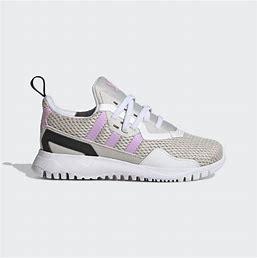
Brand: Adidas
Model: Originals Flex